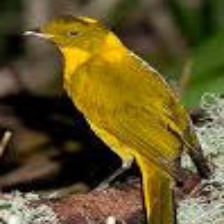
Species: GOLDEN BOWER BIRD
Scientific name: PRIONODURA NEWTONIANA